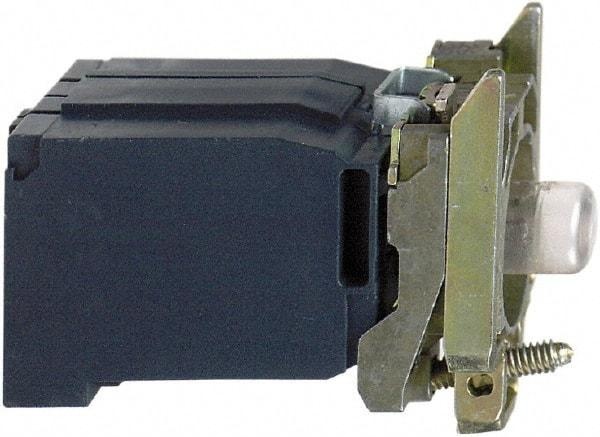
Schneider Electric - 440-480 VAC at 50/60 Hz Incandescent Indicating Light - Screw Connector, Shock Resistant, Vibration Resistant
Item #: 69670941 Brand: Schneider Electric Model #: ZB4BV8 Exact Tooling IR#: 04 Product Specifications Pilot/Indicator Light Type Indicating Light Lamp Type Incandescent Connector Type Screw Resistance Features Shock Resistant; Vibration Resistant Voltage 440-480 VAC @ 50/60 Hz Standards Met Bureau Veritas; CSA; CSA C22.2 No. 14; DNV; EN/IEC 60947-1; EN/IEC 60947-5-1; EN/IEC 60947-5-4; EN/IEC 60947-5-5; GL; IEC 60068-2-27; IEC 60068-2-6; IEC 60536; JIS C 4520; LROS; RINA; UL 508; UL Listed
Brand: Schneider Electric
Category: Business & Industrial > Science & Laboratory > Laboratory Equipment > Laboratory Hot Plates